New York State Route 130

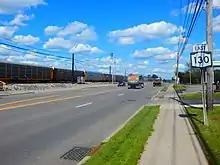
NY 130 eastbound in Cheektowaga

NY 130 begins at an intersection with US 62 (Bailey Avenue) in the East Side of downtown Buffalo as a touring route continuation of Broadway. NY 130 proceeds eastward through Buffalo as a four-lane commercial/industrial roadway on the south side of a railroad yard complex maintained by CSX in Schiller Park. The route bends southeast, crosses under a CSX line also used by Amtrak, soon bending east once again. During this eastern stretch, NY 130 is a residential street to the south in the town of Cheektowaga while running alongside the railroad yard. At the end of the railroad yard, NY 130 intersects with access ramps to NY 240 (Harlem Road). Running northeast through Cheektowaga, NY 130 runs along the railroad line as it proceeds eastward, crossing north of several industrial sites and south of cemeteries.